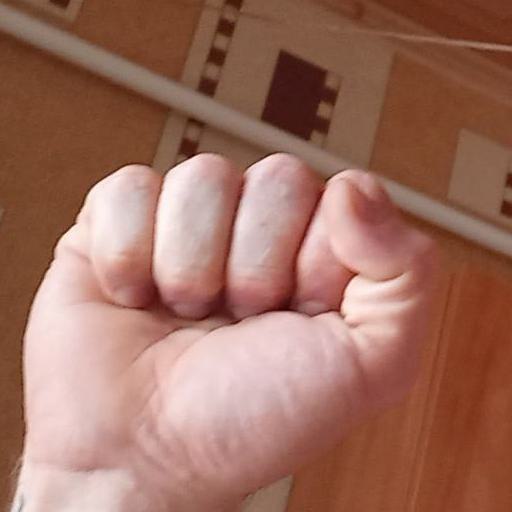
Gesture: fist